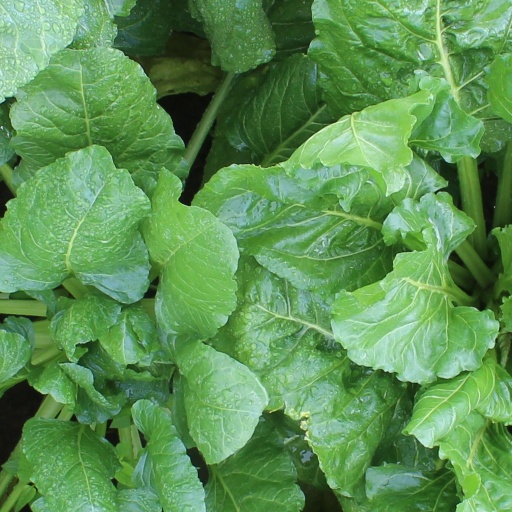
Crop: sugar beet